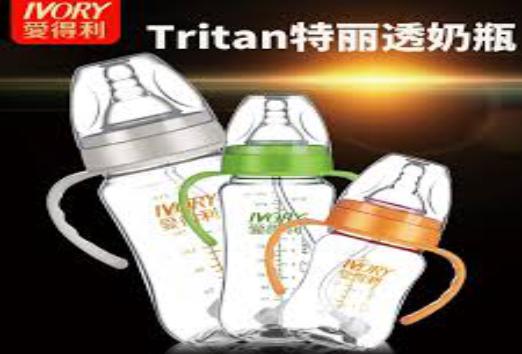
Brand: IVORY
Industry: Necessities